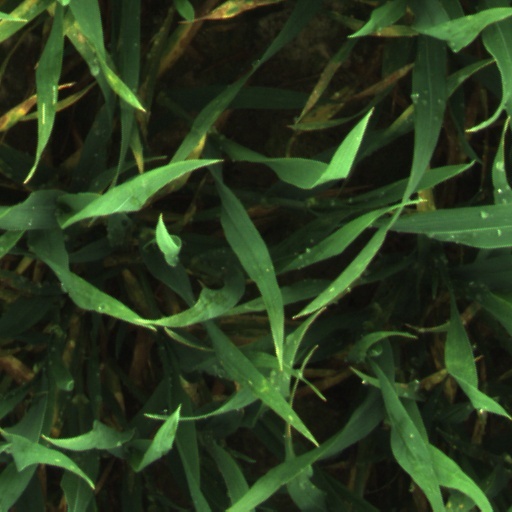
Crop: wheat